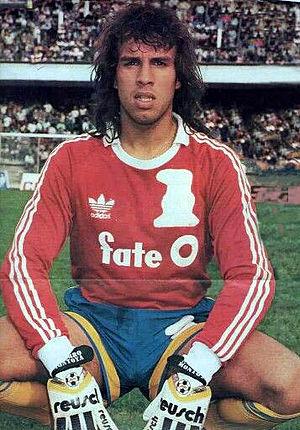
Carlos Fernando Navarro Montoya, né le 26 février 1966 à Medellín, est un footballeur international colombien, naturalisé argentin et reconverti comme entraineur.